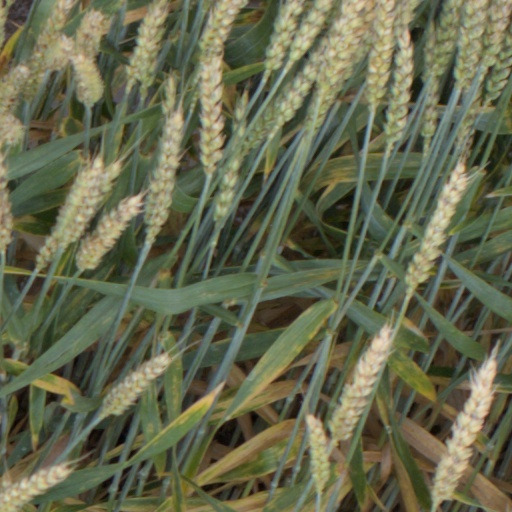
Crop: wheat